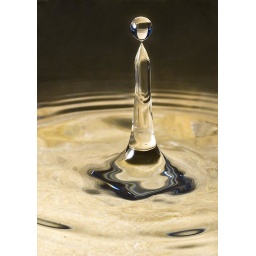
Macro shot of a drop falling in a bowl of water